Zygomatic plate

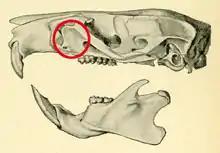
Skull of "Rattus macleari" with the left zygomatic plate indicated.

In rodent anatomy, the zygomatic plate is a bony plate derived from the flattened front part of the zygomatic arch (cheekbone). At the back, it connects to the front (maxillary) root of the zygomatic arch, and at the top it is connected to the rest of the skull via the "antorbital bridge". It is part of the maxillary bone, or upper jaw, which also contains the upper cheekteeth. Primitively, rodents have a nearly horizontal zygomatic plate. In association with specializations in zygomasseteric system, several distinct morphologies have developed across the order.